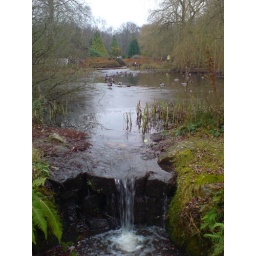
Ducks standing on a frozen lake in Richmond Park, London on New Year's Day.